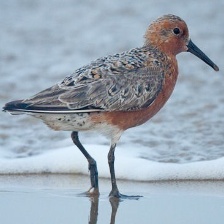
Species: RED KNOT
Scientific name: CALIDRIS CANUTUS
ImageNet parent category: red-backed_sandpiper